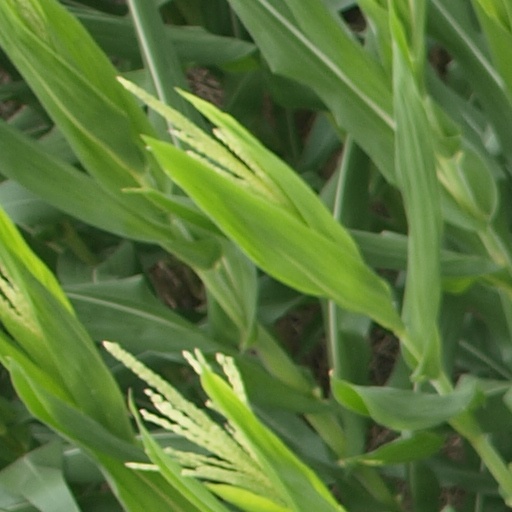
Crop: maize; corn